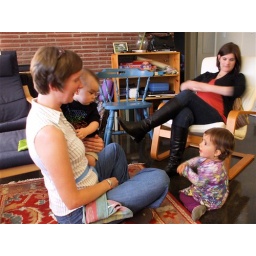
I think Radha was doing the sign for baby here in reference to the baby boy that Fancy was holding.